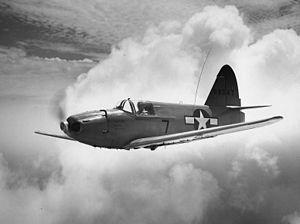
Le Culver PQ-14 Cadet était une version modifiée de l'avion léger américain Culver Cadet LFA, utilisée comme drone-cible par l'armée américaine pendant les années 1940.